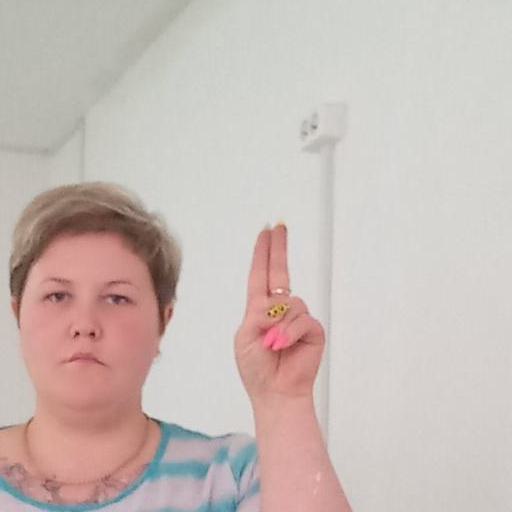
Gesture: two_up